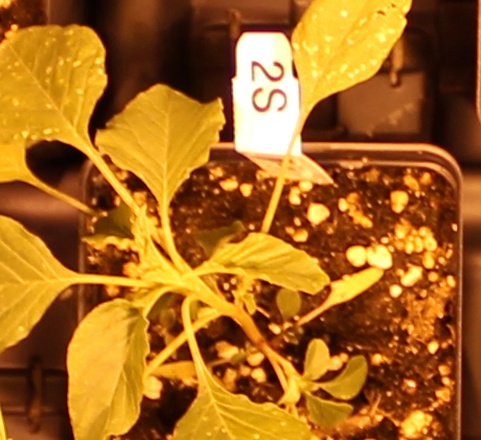
Label: Palmer Amaranth